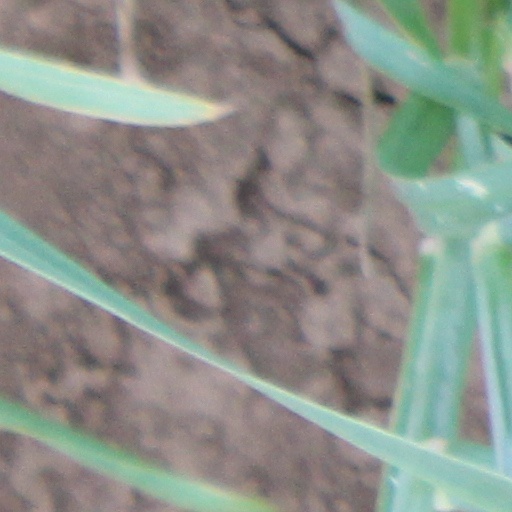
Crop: wheat